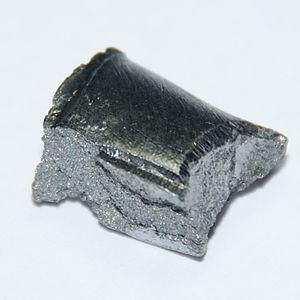
Le terbium est un élément chimique, de symbole Tb et de numéro atomique 65. C'est un métal gris argenté de la famille des lanthanides appartenant au groupe des terres rares.